Battle of Dover (1863)

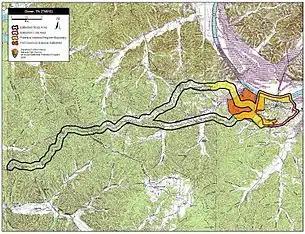
Map of Dover Battlefield core and study areas by the American Battlefield Protection Program

"The Confederates set out for Dover and began an attack between 1 and 2 p.m., on February 3. The 800-man garrison, under the command of Colonel Abner C. Harding, was in and about the town of Dover where they had chosen camps that commanded the area and had dug rifle pits and battery emplacements. The Confederates mounted a determined attack using artillery fire with great skill, but were repulsed with heavy losses. By dusk, both sides were mostly without ammunition. The Confederates surveyed the Union defenses and decided that the enemy was too well placed to allow capture."